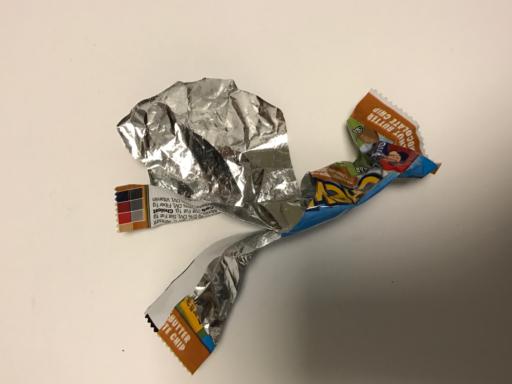
Label: plastics